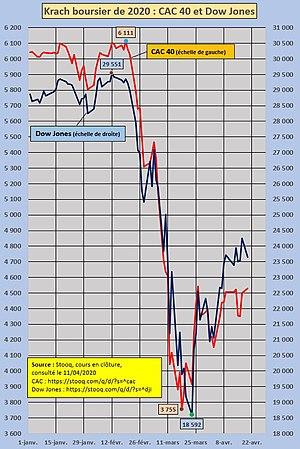
Valeur quotidienne en clôture du CAC 40 (échelle de gauche) et du Dow Jones Industrial (échelle de droite) du 2 janvier au 9 avril 2020.
Le krach boursier de 2020 est un krach boursier qui touche les économies mondiales en mars 2020. Il s'agit d'une des conséquences de la pandémie de Covid-19 et du confinement sanitaire décrété dans un grand nombre de pays, ainsi que des désaccords sur les prix du pétrole entre l'Organisation des pays exportateurs de pétrole et la Russie.
La crise économique liée à la pandémie de Covid-19 ou crise économique de 2020, parfois appelée Grand Confinement, est une crise économique mondiale, provoquée par la pandémie de Covid-19 et le confinement sanitaire décrété dans un grand nombre de pays.